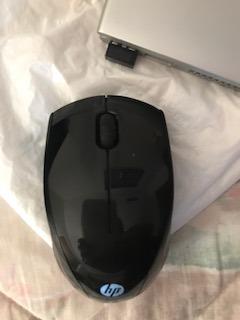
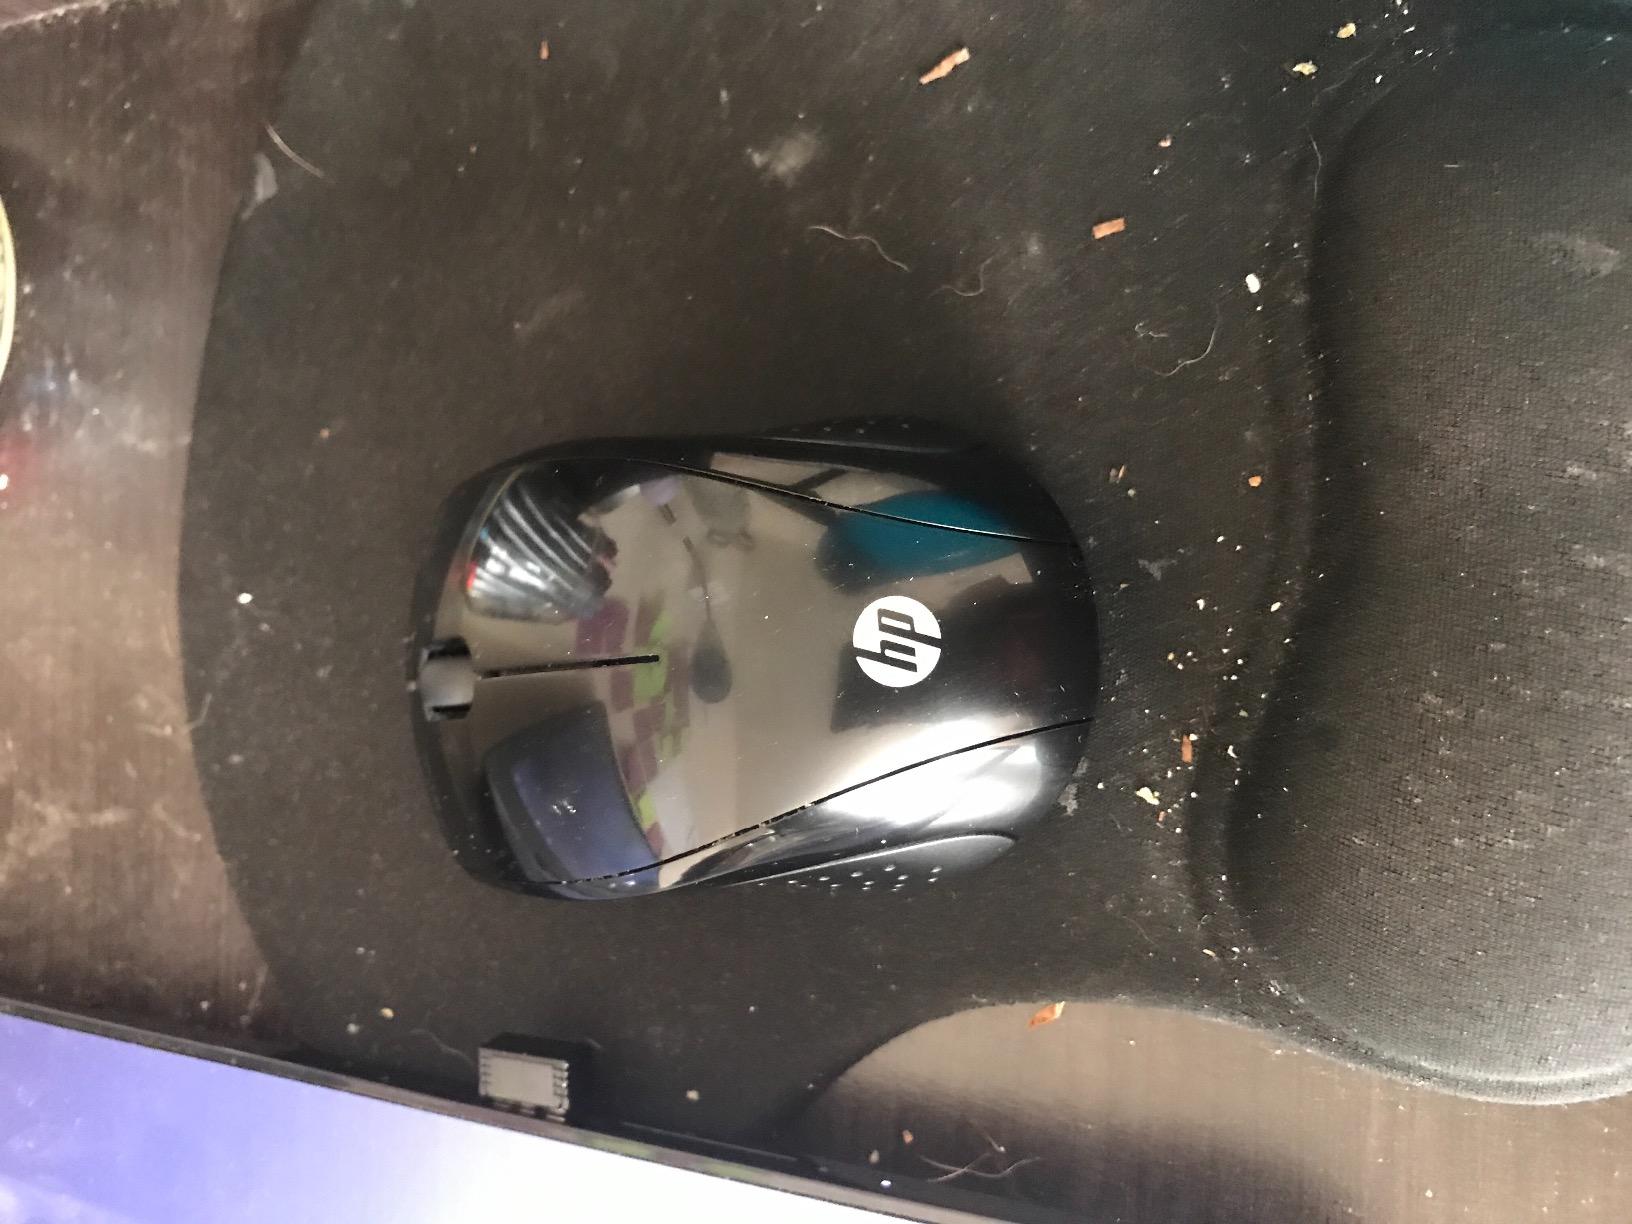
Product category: mouse
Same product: yes